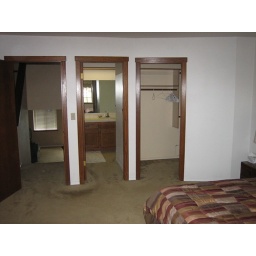
Left door leads to the rest of the condo. Middle door is the master bedroom and the right door is the walk in closet